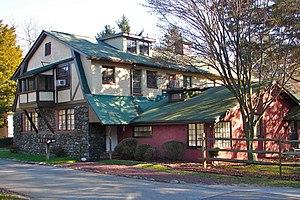
Arden est un village américain situé dans le comté de New Castle, dans l'État du Delaware.